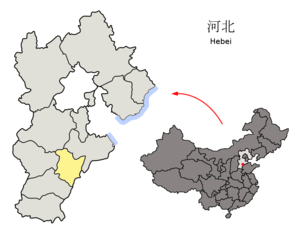
Hengshui
Hengshui er en by på præfekturniveau i provinsen Hebei i den nordlige del af Folkerepublikken Kina, tæt ved Beijing. Præfekturet har et areal er på 8.815 km² og en befolkning på 4,15 millioner mennesker.